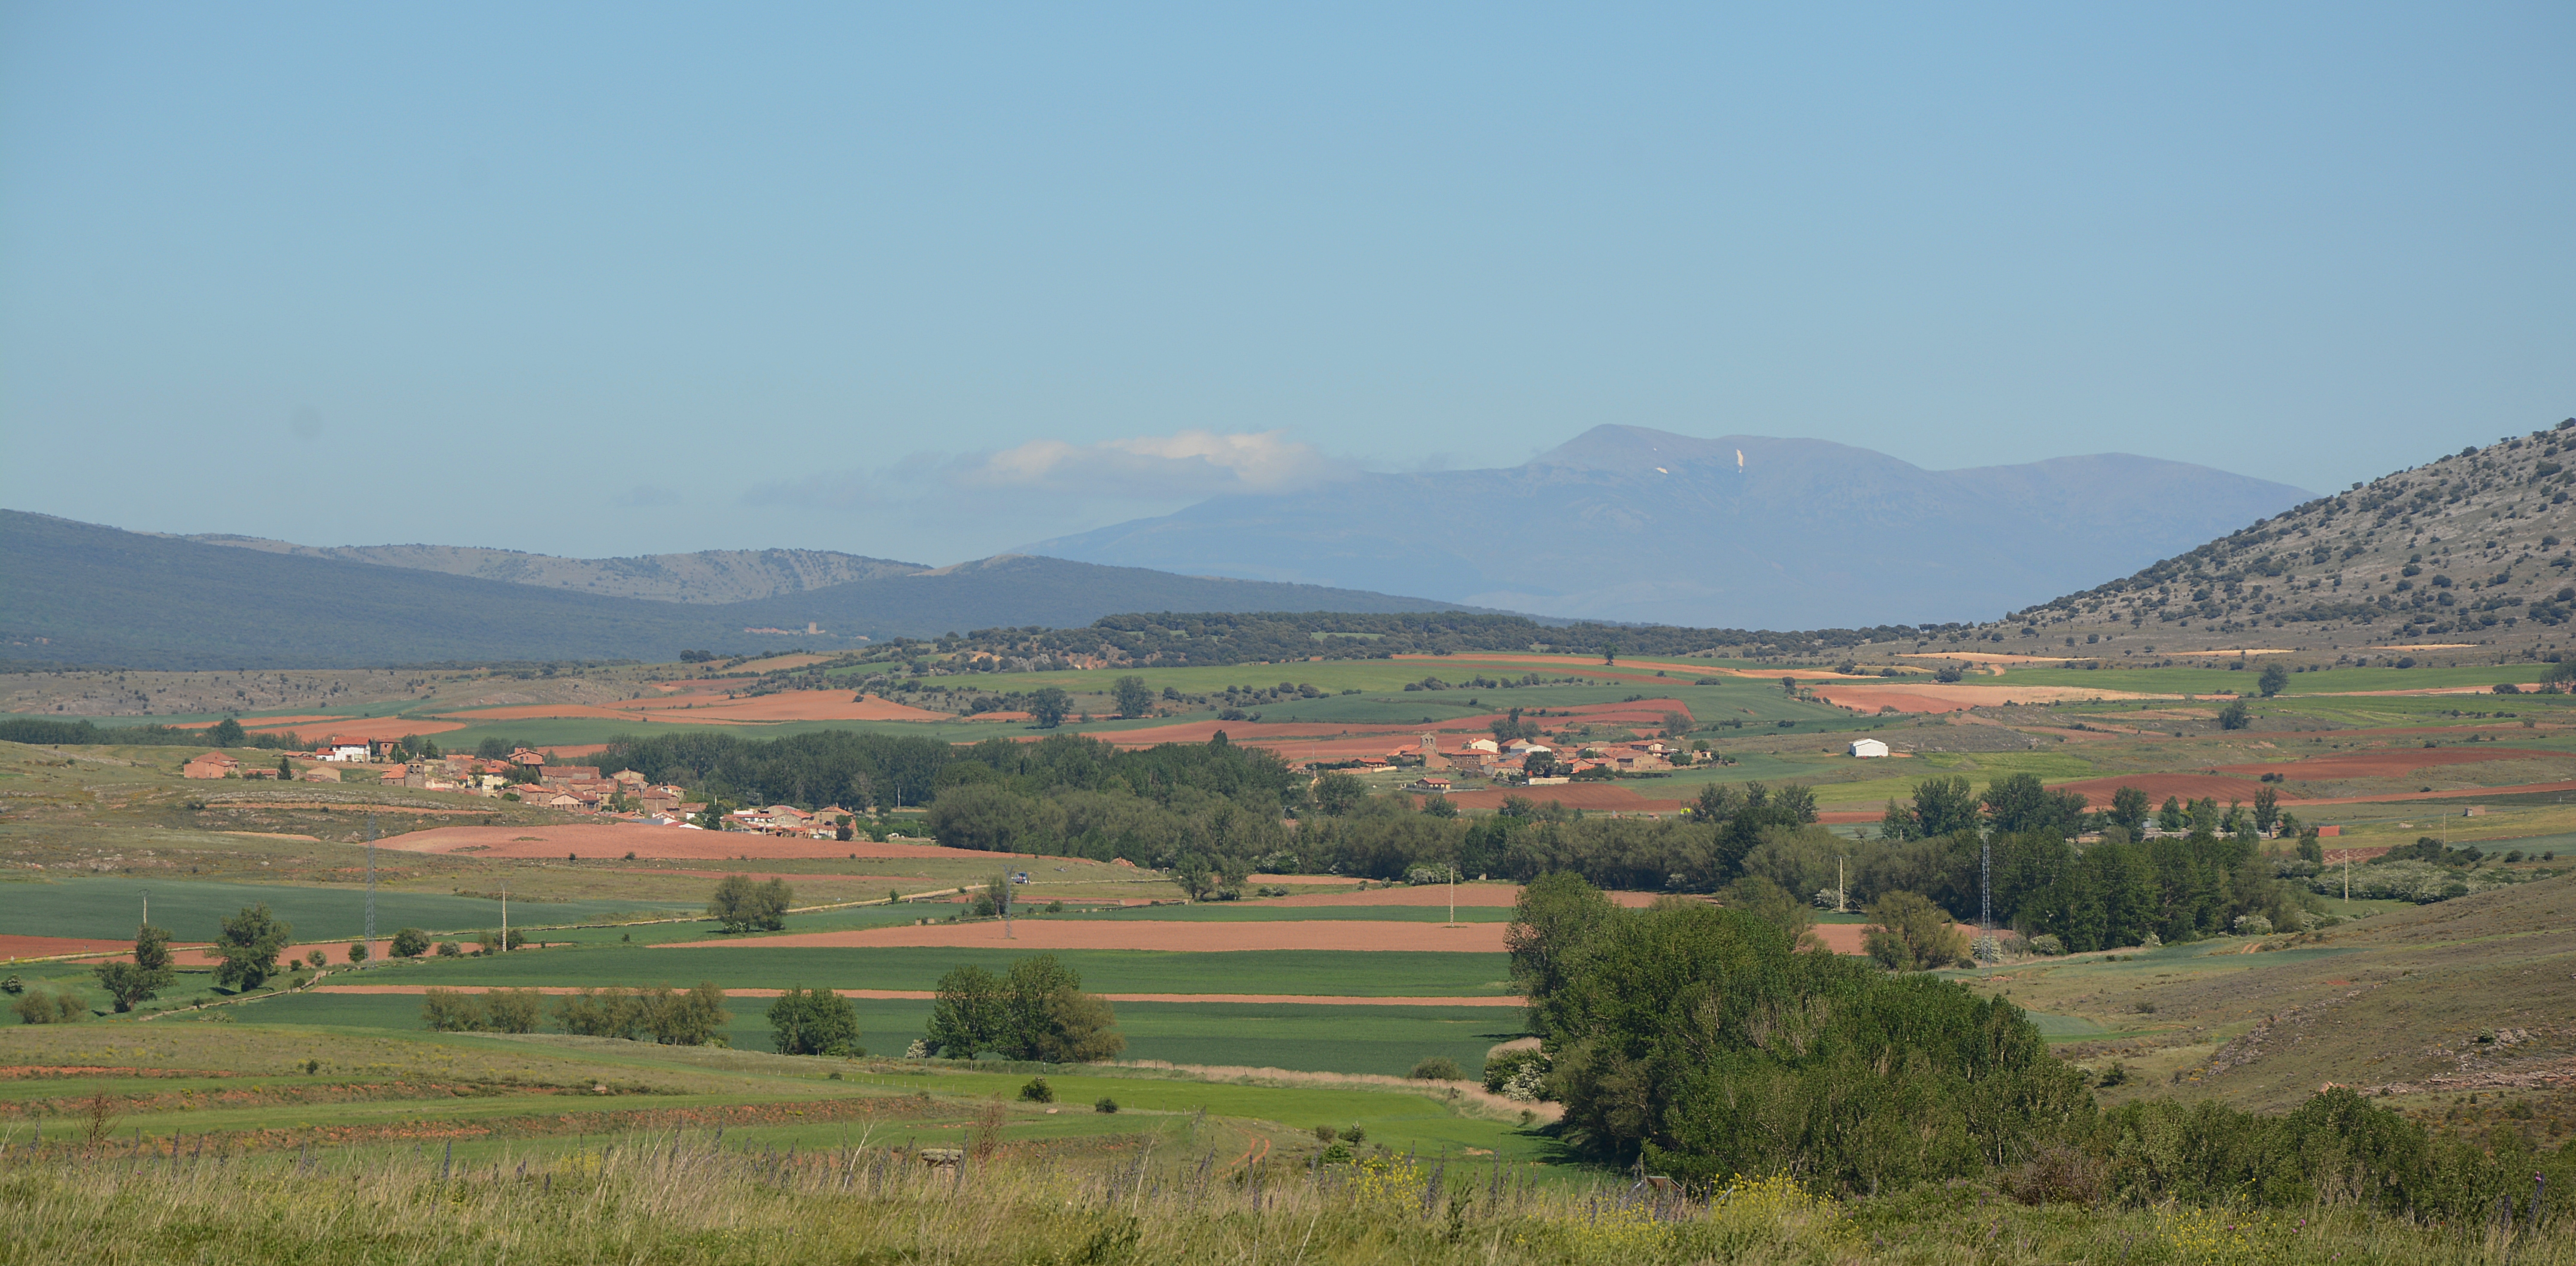
landscape, mountain, field, farm, meadow, prairie, hill, valley, mountain range, village, pasture, agriculture, plain, cereal, grassland, plateau, paisaje, airelibre, campo, prado, colina, ladera, estribacin, soria, pueblos, pueblosdesoria, numancia, garray, primavera, moncayo, verde, el, campos, ecosystem, camposdecereal, rural area, geographical feature, mountainous landforms